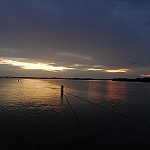
Label: sea